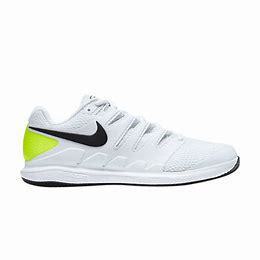
Brand: Nike
Model: Court Air Zoom Vapor X